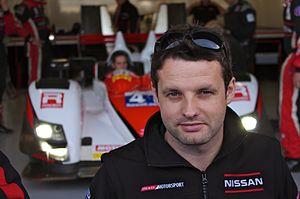
Tom Kimber-Smith, né le 1ᵉʳ novembre 1984 à Ascot, est un pilote automobile britannique.